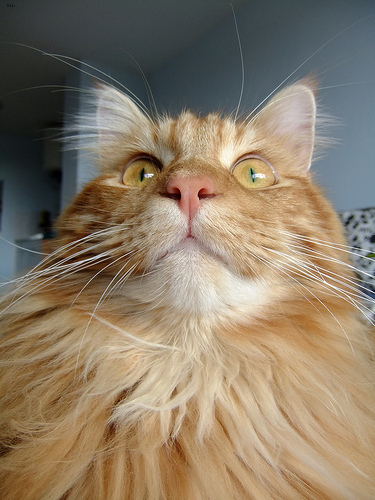
Animal: cat
Breed: maine_coon